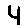
Label: 4